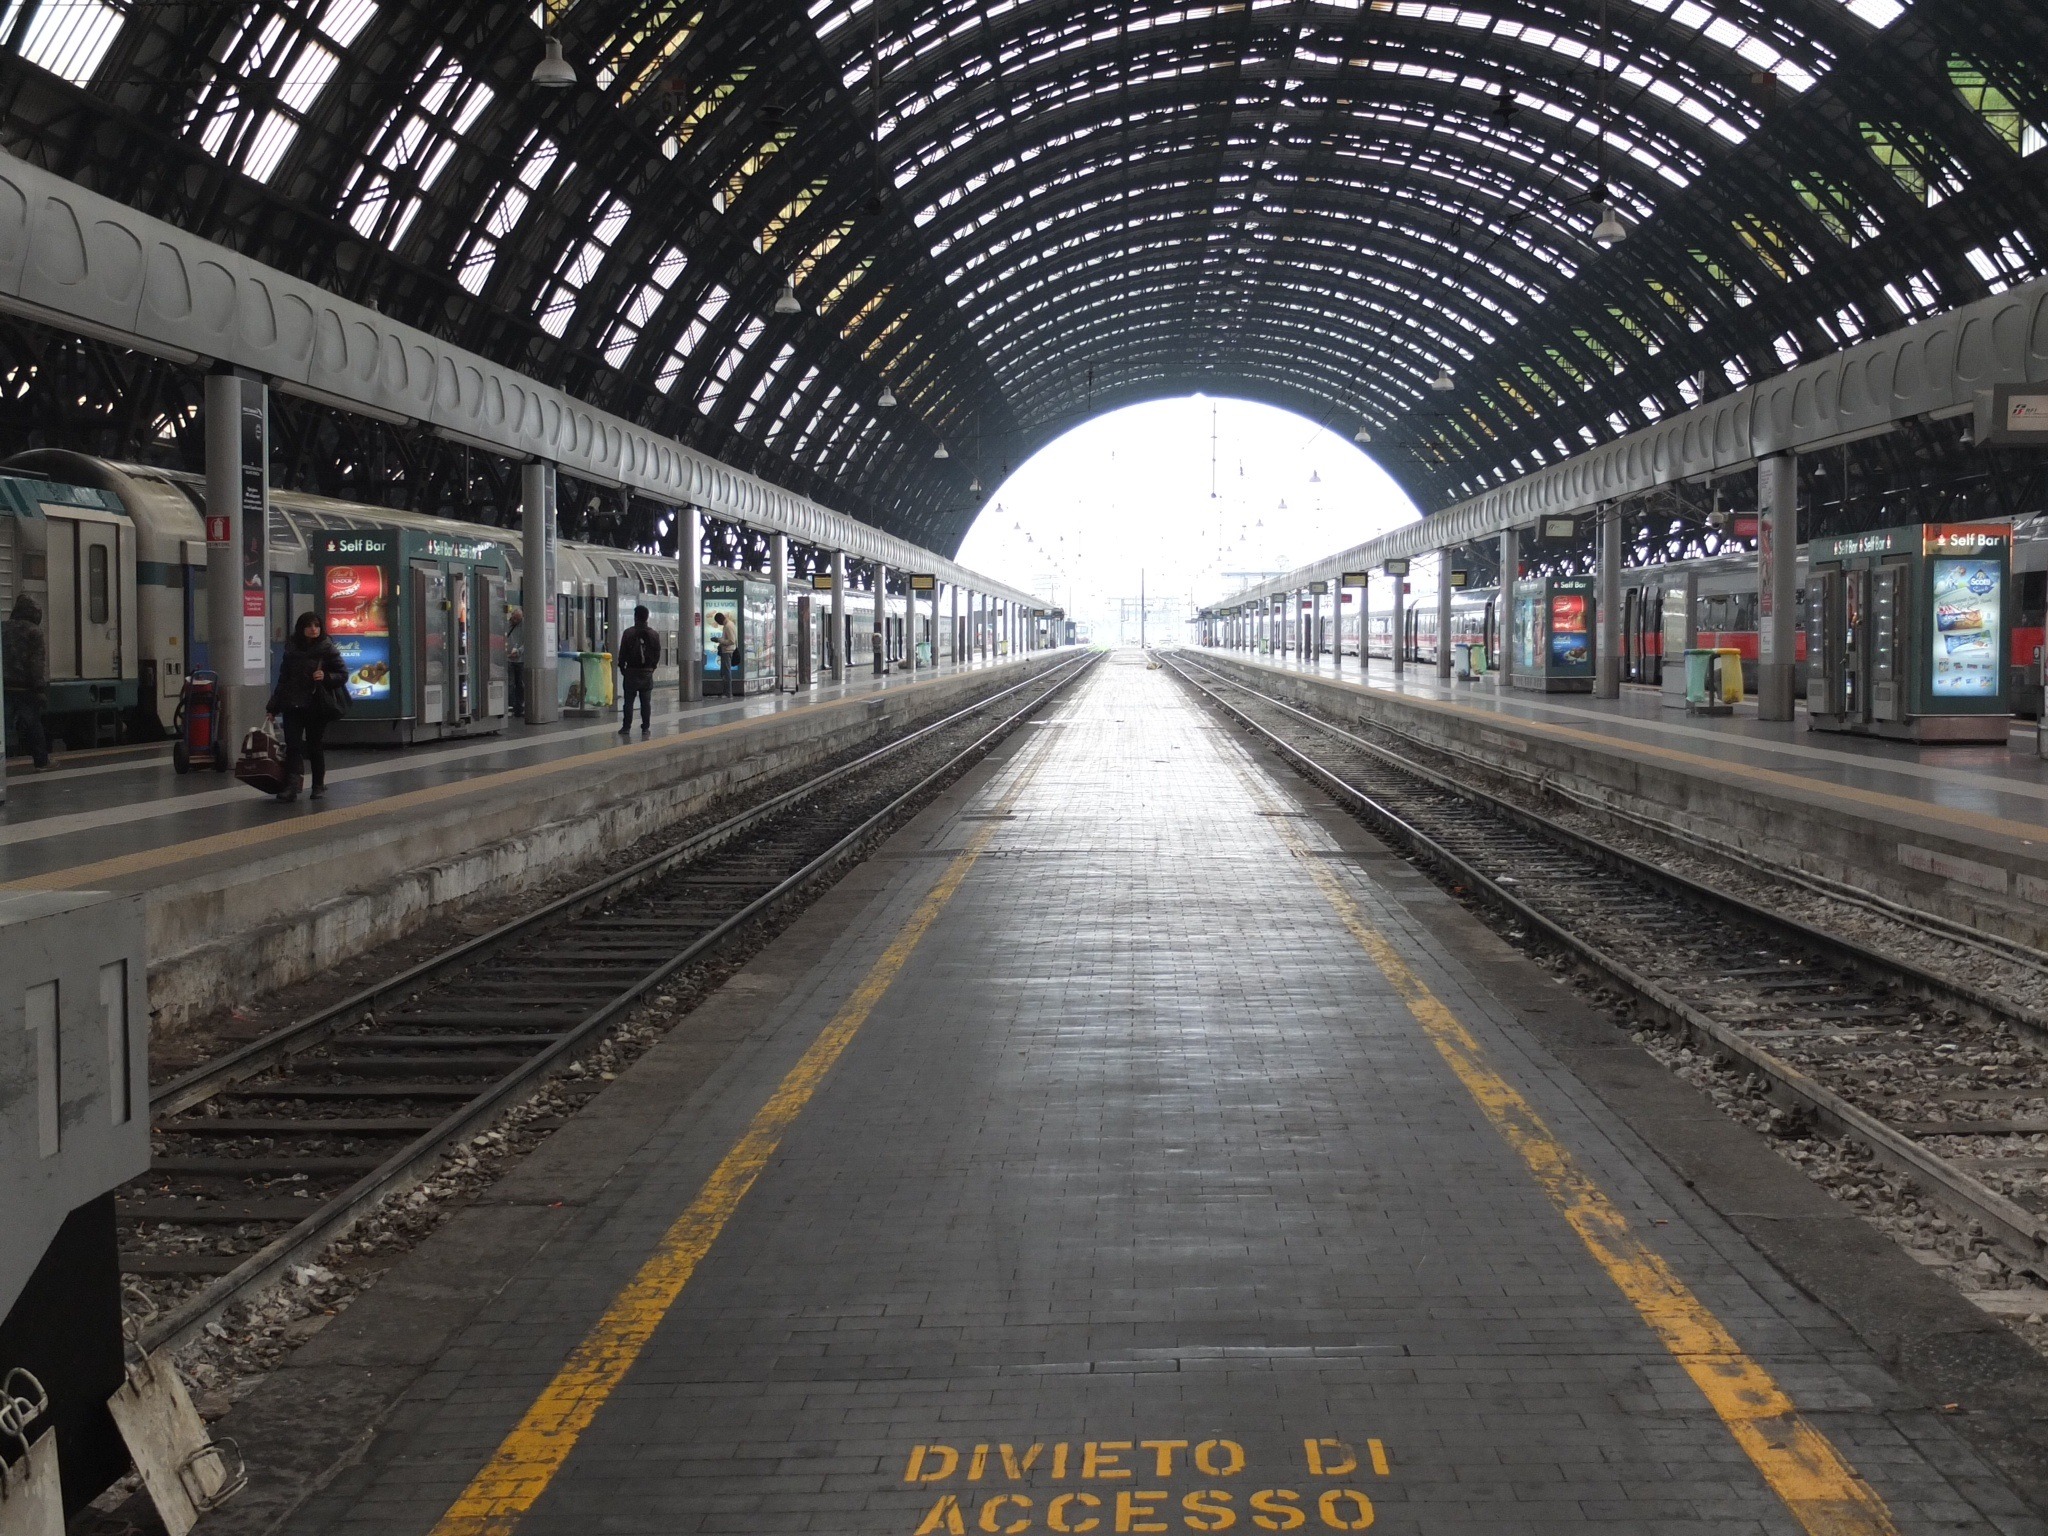
railway, train, tunnel, subway, transport, train station, lane, public transport, metro station, infrastructure, milan, railway station, urban area, metropolitan area, rapid transit